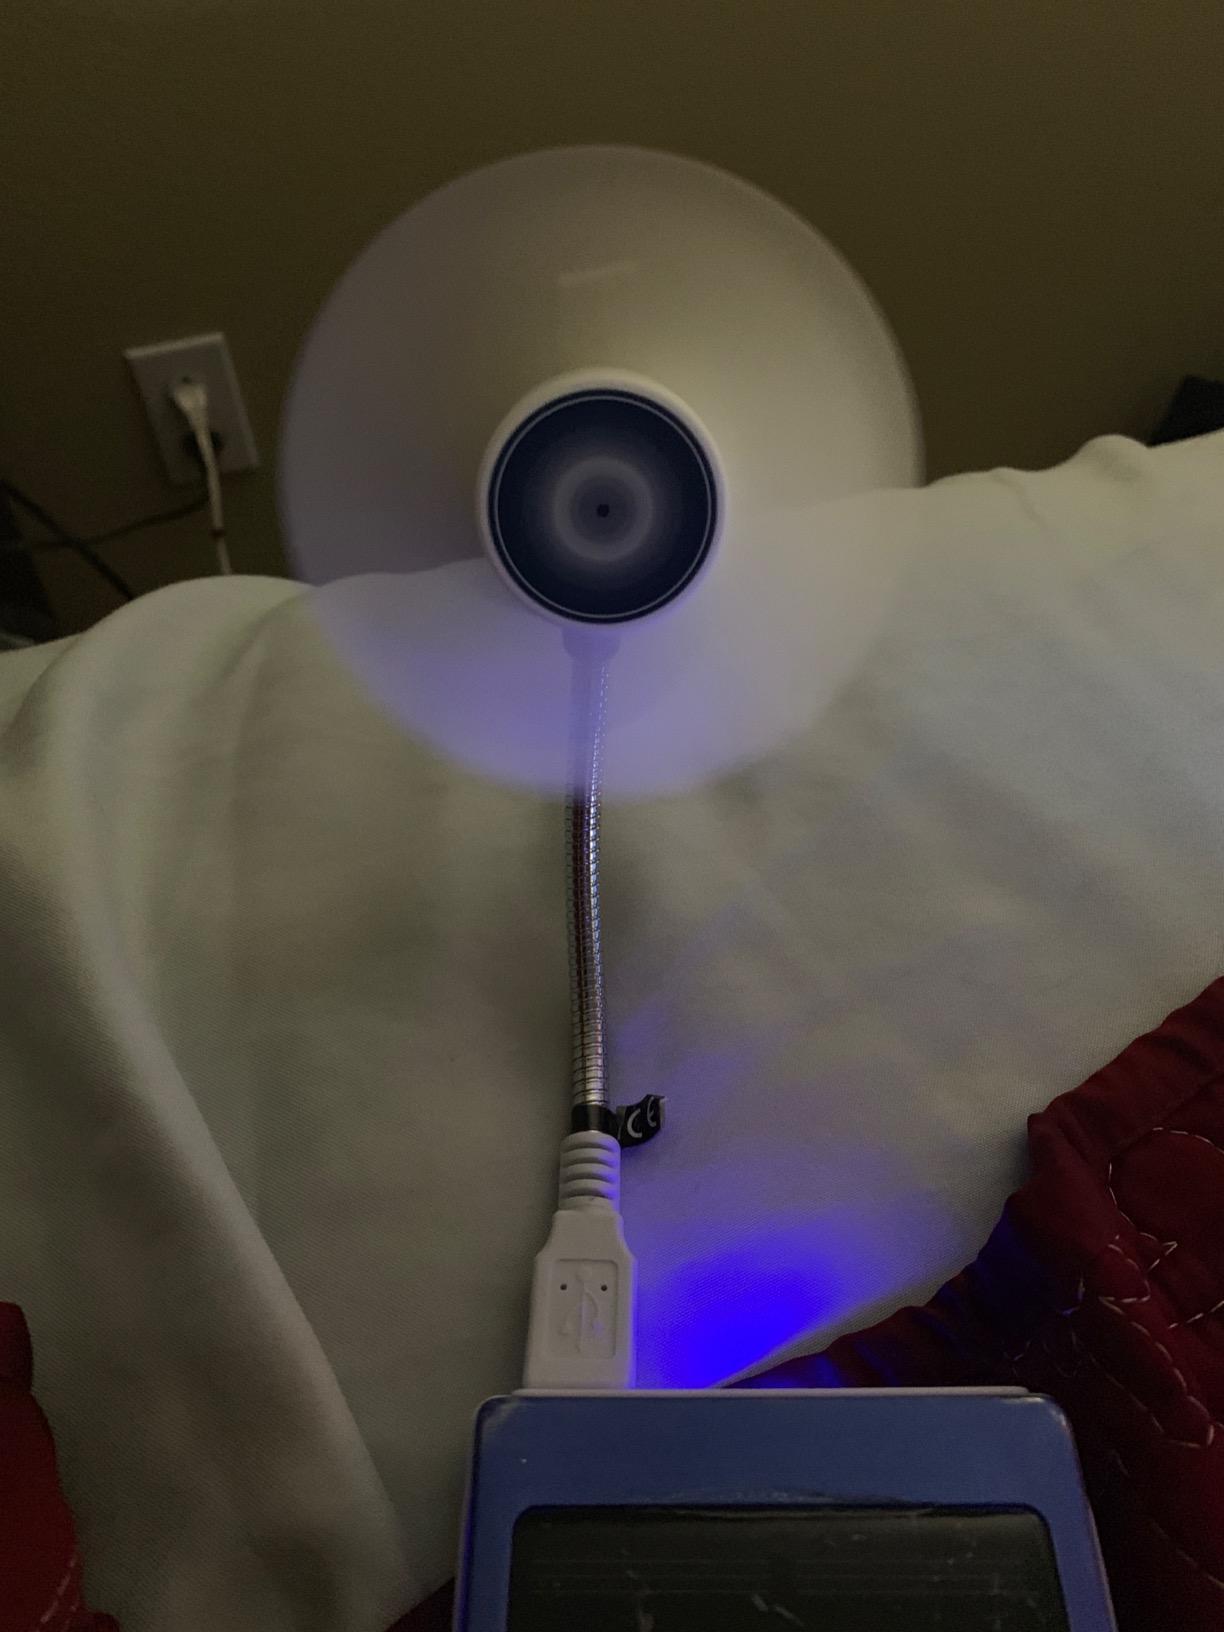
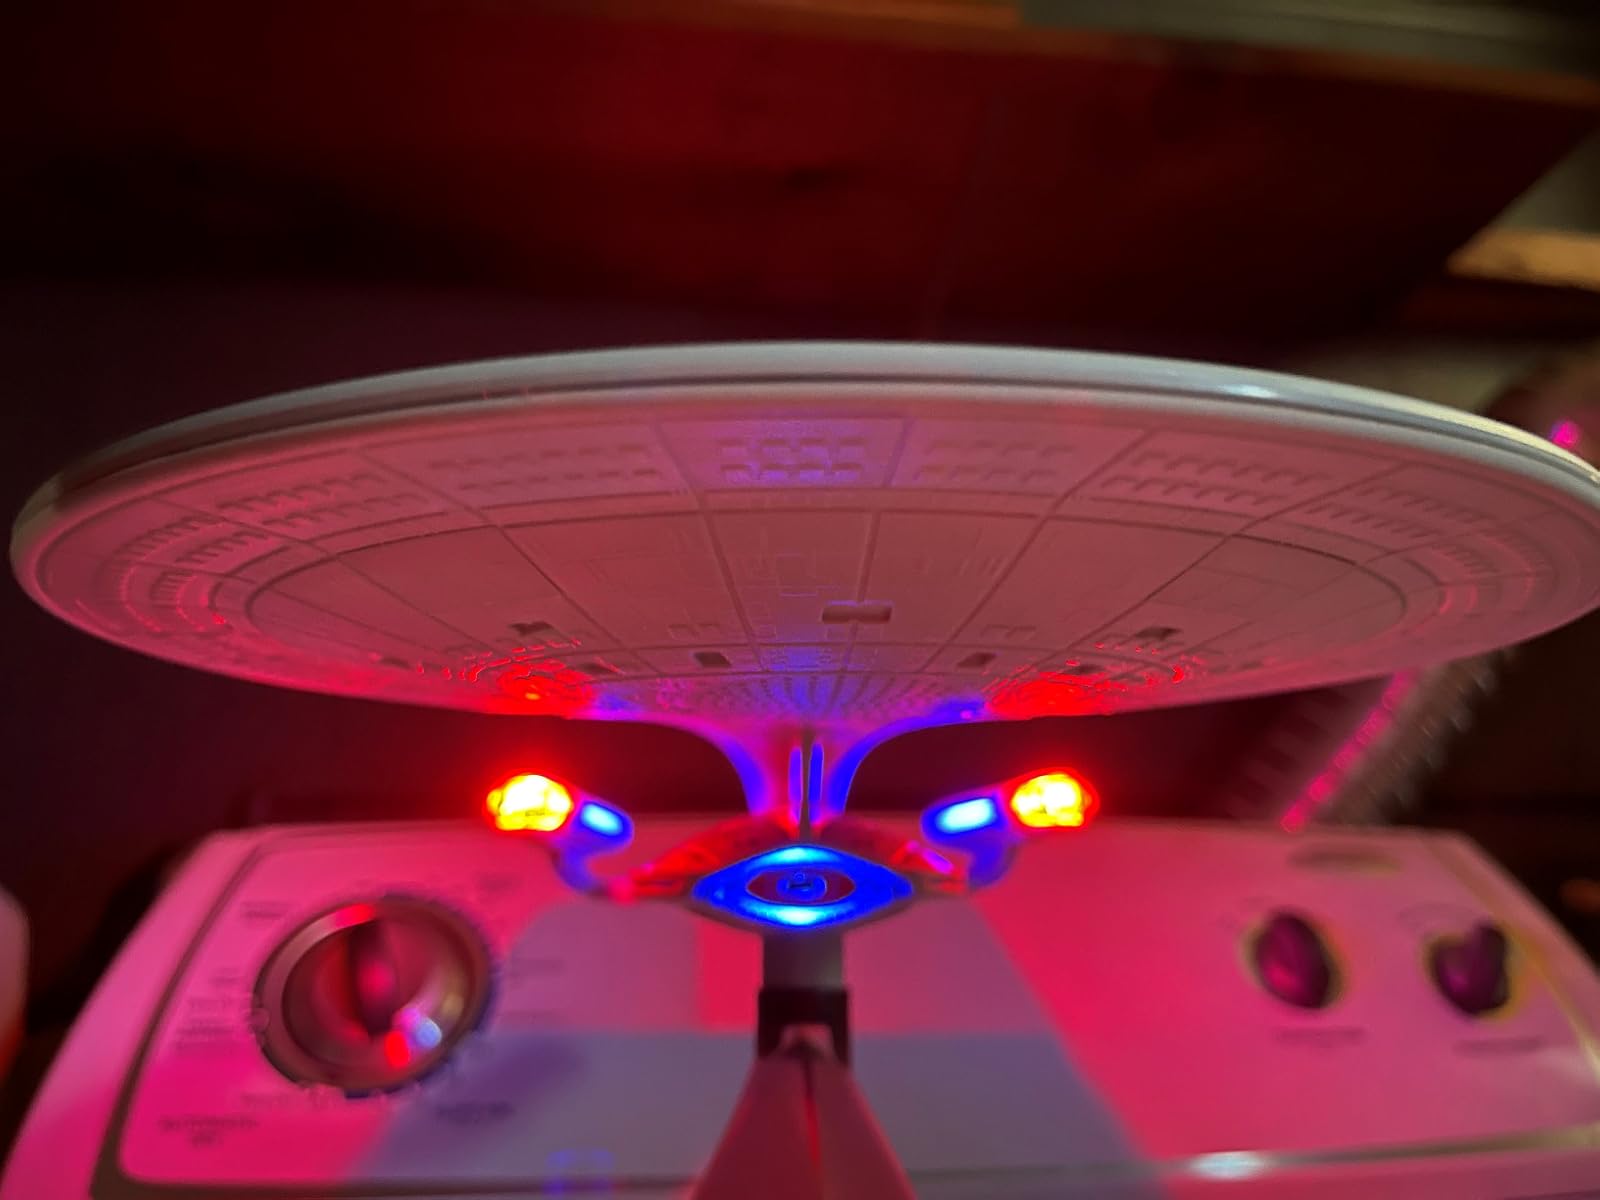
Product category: fan
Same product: no